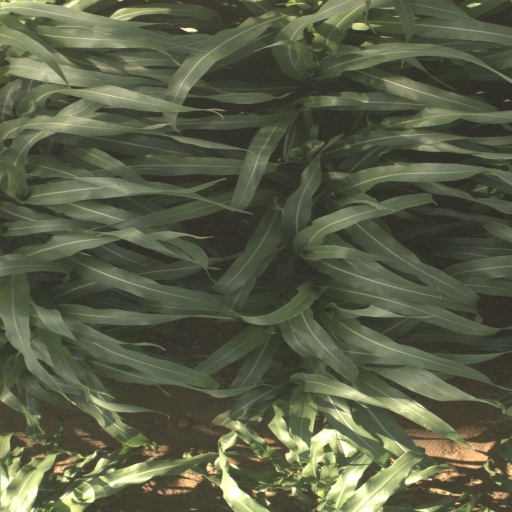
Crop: sorghum